St. Paul's School for Boys

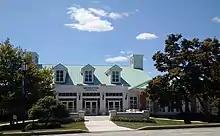
Middleton Athletic Center, St. Paul's

St. Paul's places a strong emphasis on athletics. Despite the school's small class sizes of roughly 70 students per class year, the school supports varsity teams in lacrosse, football, soccer, volleyball, cross-country, wrestling, basketball, ice hockey, squash, tennis, crew, golf, baseball.